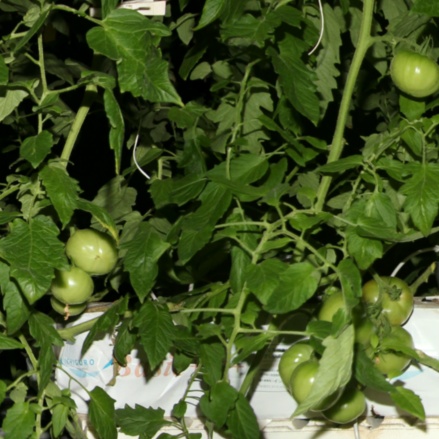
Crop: tomato